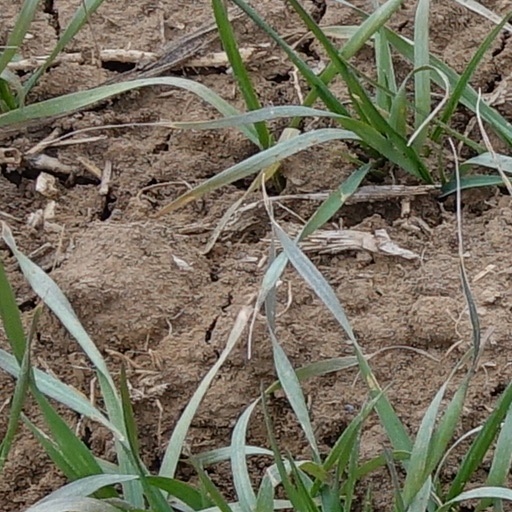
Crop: wheat